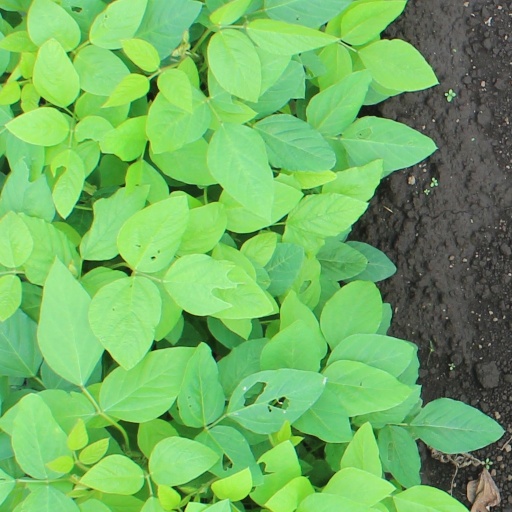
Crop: soybean